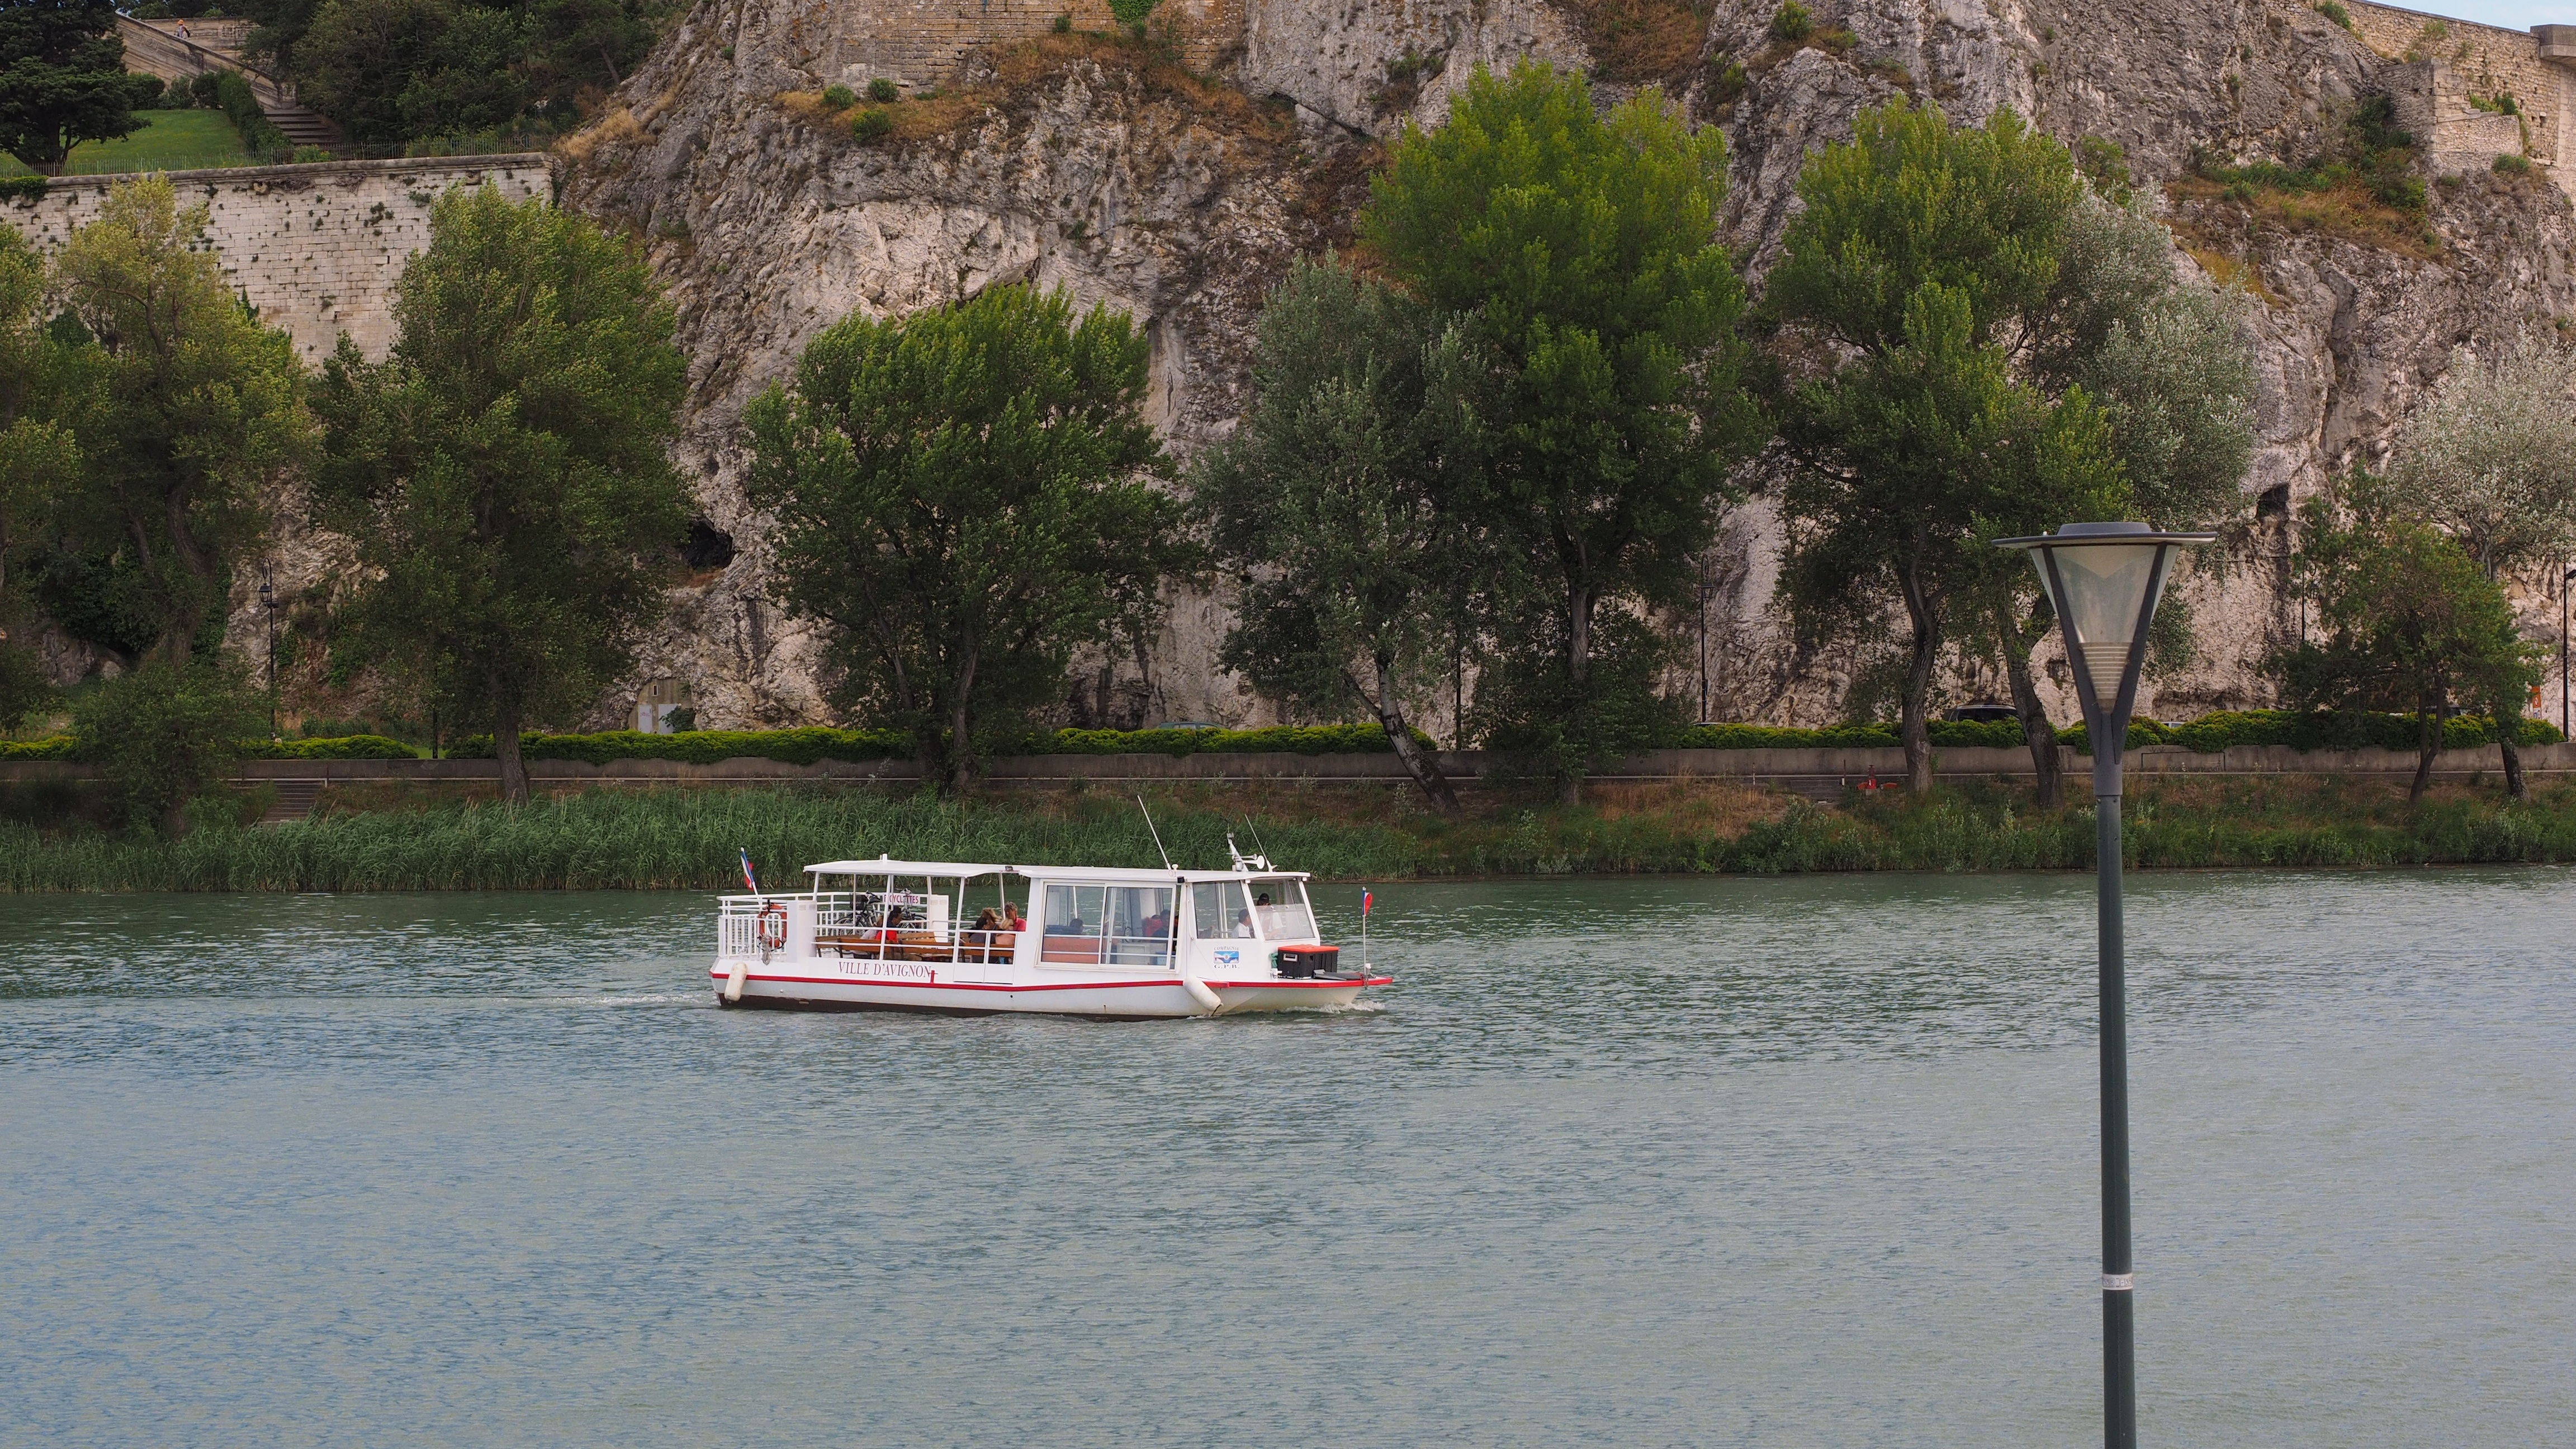
water, boat, crossing, river, canal, vehicle, waterway, ferry, boating, translate, waters, avignon, rhone